HMS Argyll (1904)

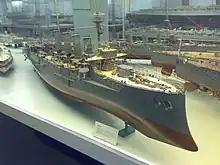
Model of "Argyll" at the Glasgow Museum of Transport

"Argyll" was designed to displace . The ship had an overall length of , a beam of and a deep draught of . She was powered by two 4-cylinder triple-expansion steam engines, each driving one shaft, which produced a total of and gave a maximum speed of . The engines were powered by sixteen Babcock & Wilcox and six cylindrical boilers. "Argyll" was the only ship of the class not to exceed during her sea trials. She carried a maximum of of coal and her complement consisted of 610 officers and ratings.